South Tyrolean independence movement

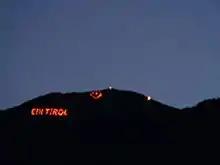
Ein Tirol ("One Tyrol") demonstration in 2009.

The earliest post-war activism for South Tyrol's removal from Italy can be found in the South Tyrolean Liberation Committee, which conducted bombings of Italian infrastructure and fascist monuments primarily between the mid-1950s and 1961. The most notable of these incidents was the Night of Fire on June 12, 1961, in which a large electrical supply unit was destroyed via explosives. The incident was followed by a series of bombings and ambushes on carabinieri and other security forces, with the 1967 attack on a patrol at Cima Vallona being the most notorious.